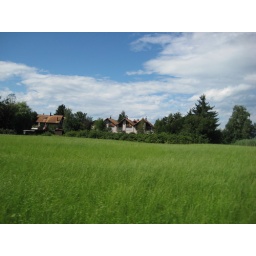
And the green grass grew all around, all around